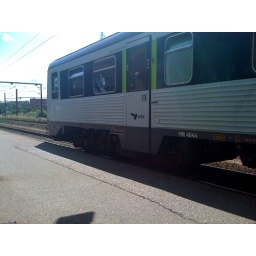
sitting in the sun checking out the train